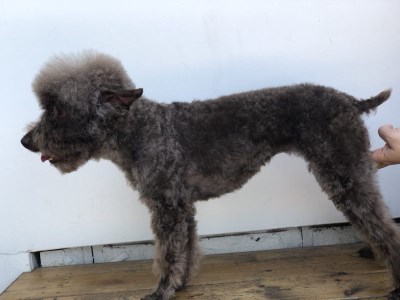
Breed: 7449-n000128-teddy